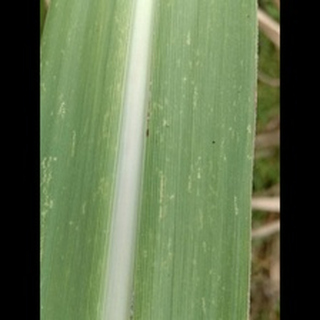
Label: sugarcane_mosaic